Pointe-Saint-Charles

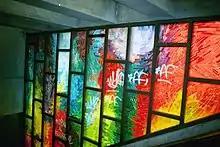
Charlevoix (Montreal Metro)

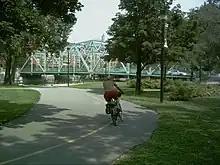
Charlevoix Bridge over the Lachine Canal between Little Burgundy and Pointe Saint-Charles

The neighbourhood is served by the Charlevoix metro station, with LaSalle station near the southwestern part of the neighbourhood in Verdun.